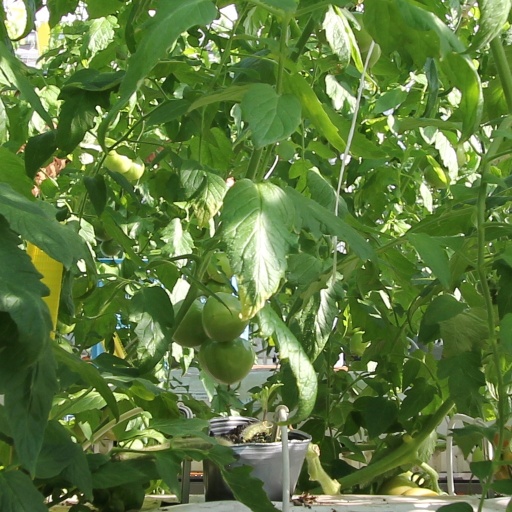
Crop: tomato